Twiggs Clay

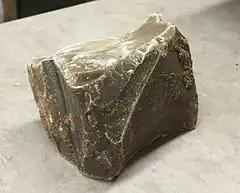

The Twiggs Clay is a geologic formation in Georgia. It preserves fossils dating back to the Paleogene period.